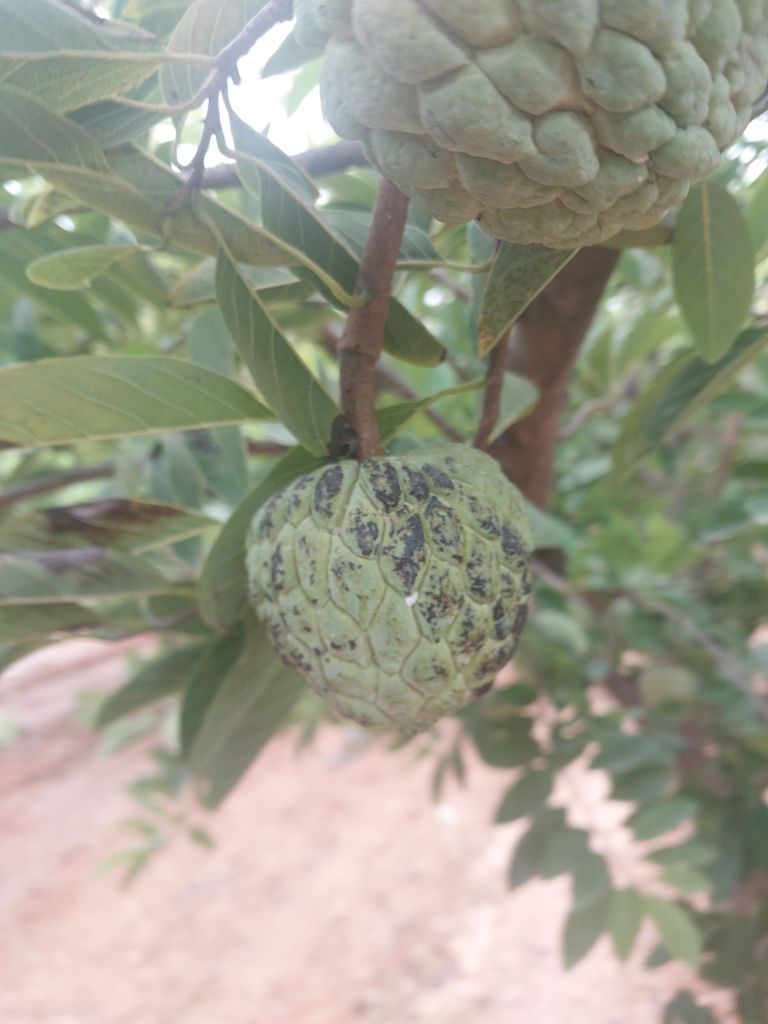
Disease label: Blank Canker